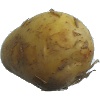
Label: white_potato